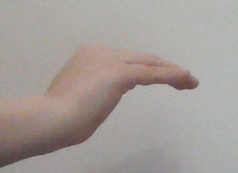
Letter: haa